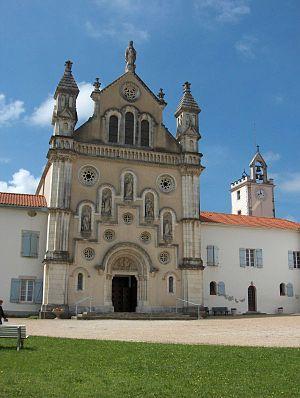
Le couvent de Notre-Dame-du-Refuge se situe à Anglet, dans le département français des Pyrénées-Atlantiques. Il a été fondé par le bienheureux Louis-Édouard Cestac pour y abriter la congrégation des Servantes de Marie d'Anglet.
Anglet est une commune française, située au bord de l'océan Atlantique, dans le département des Pyrénées-Atlantiques en région Nouvelle-Aquitaine.